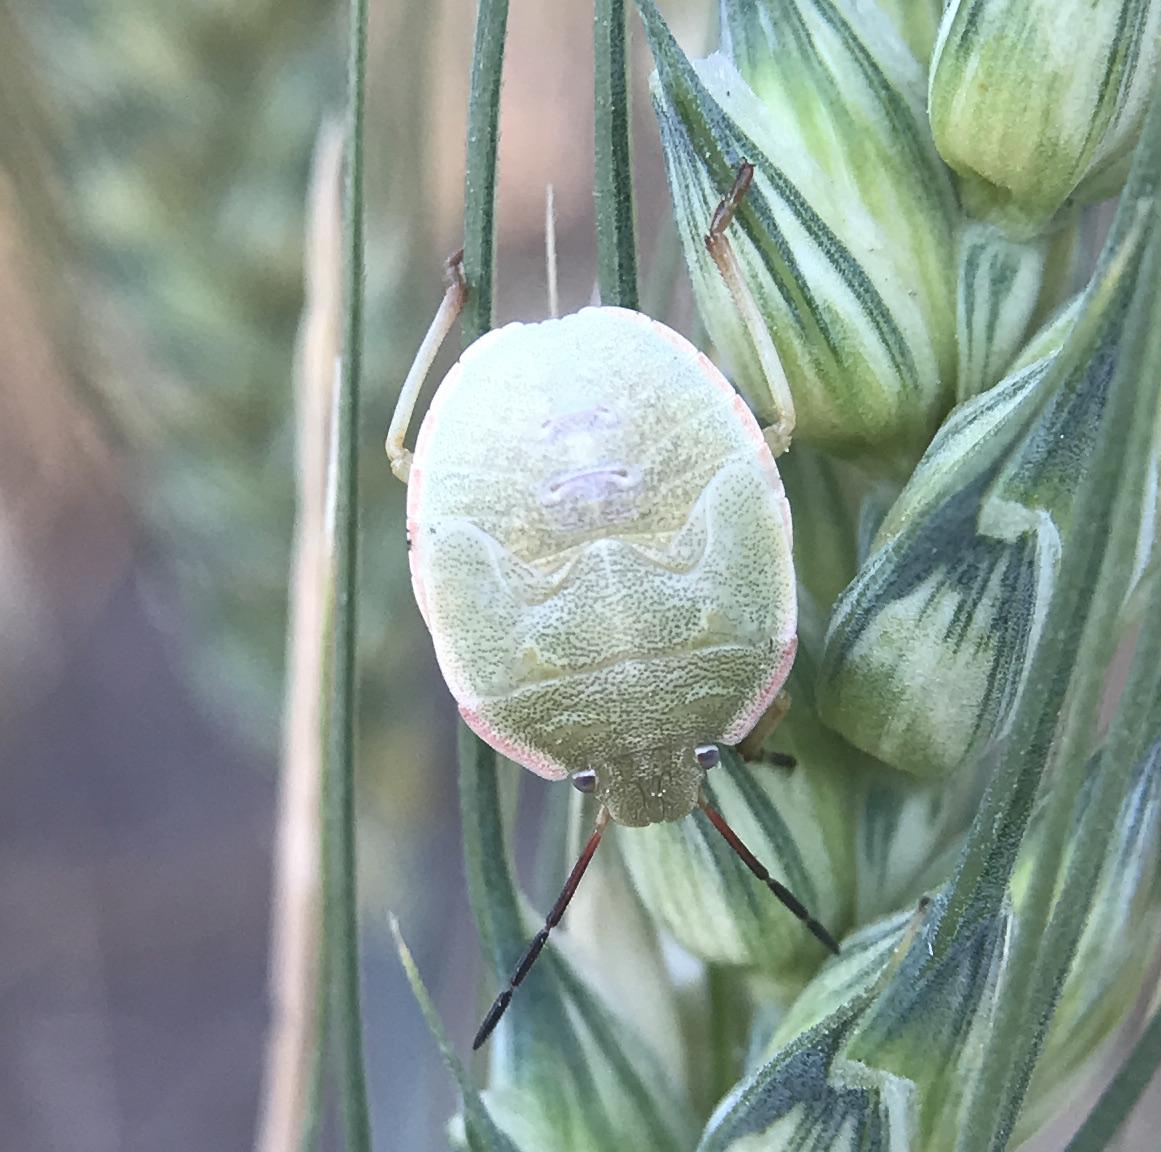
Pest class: stink_bug